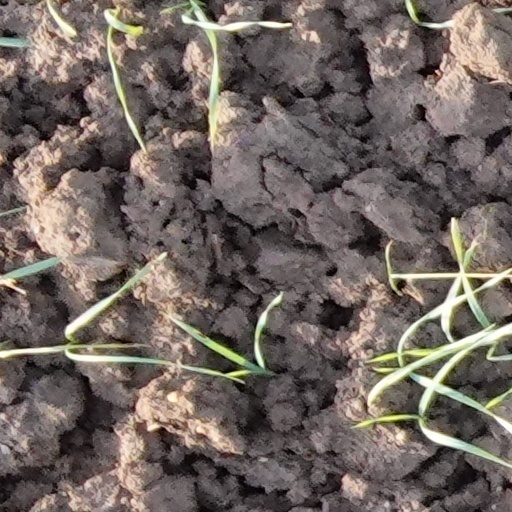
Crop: wheat